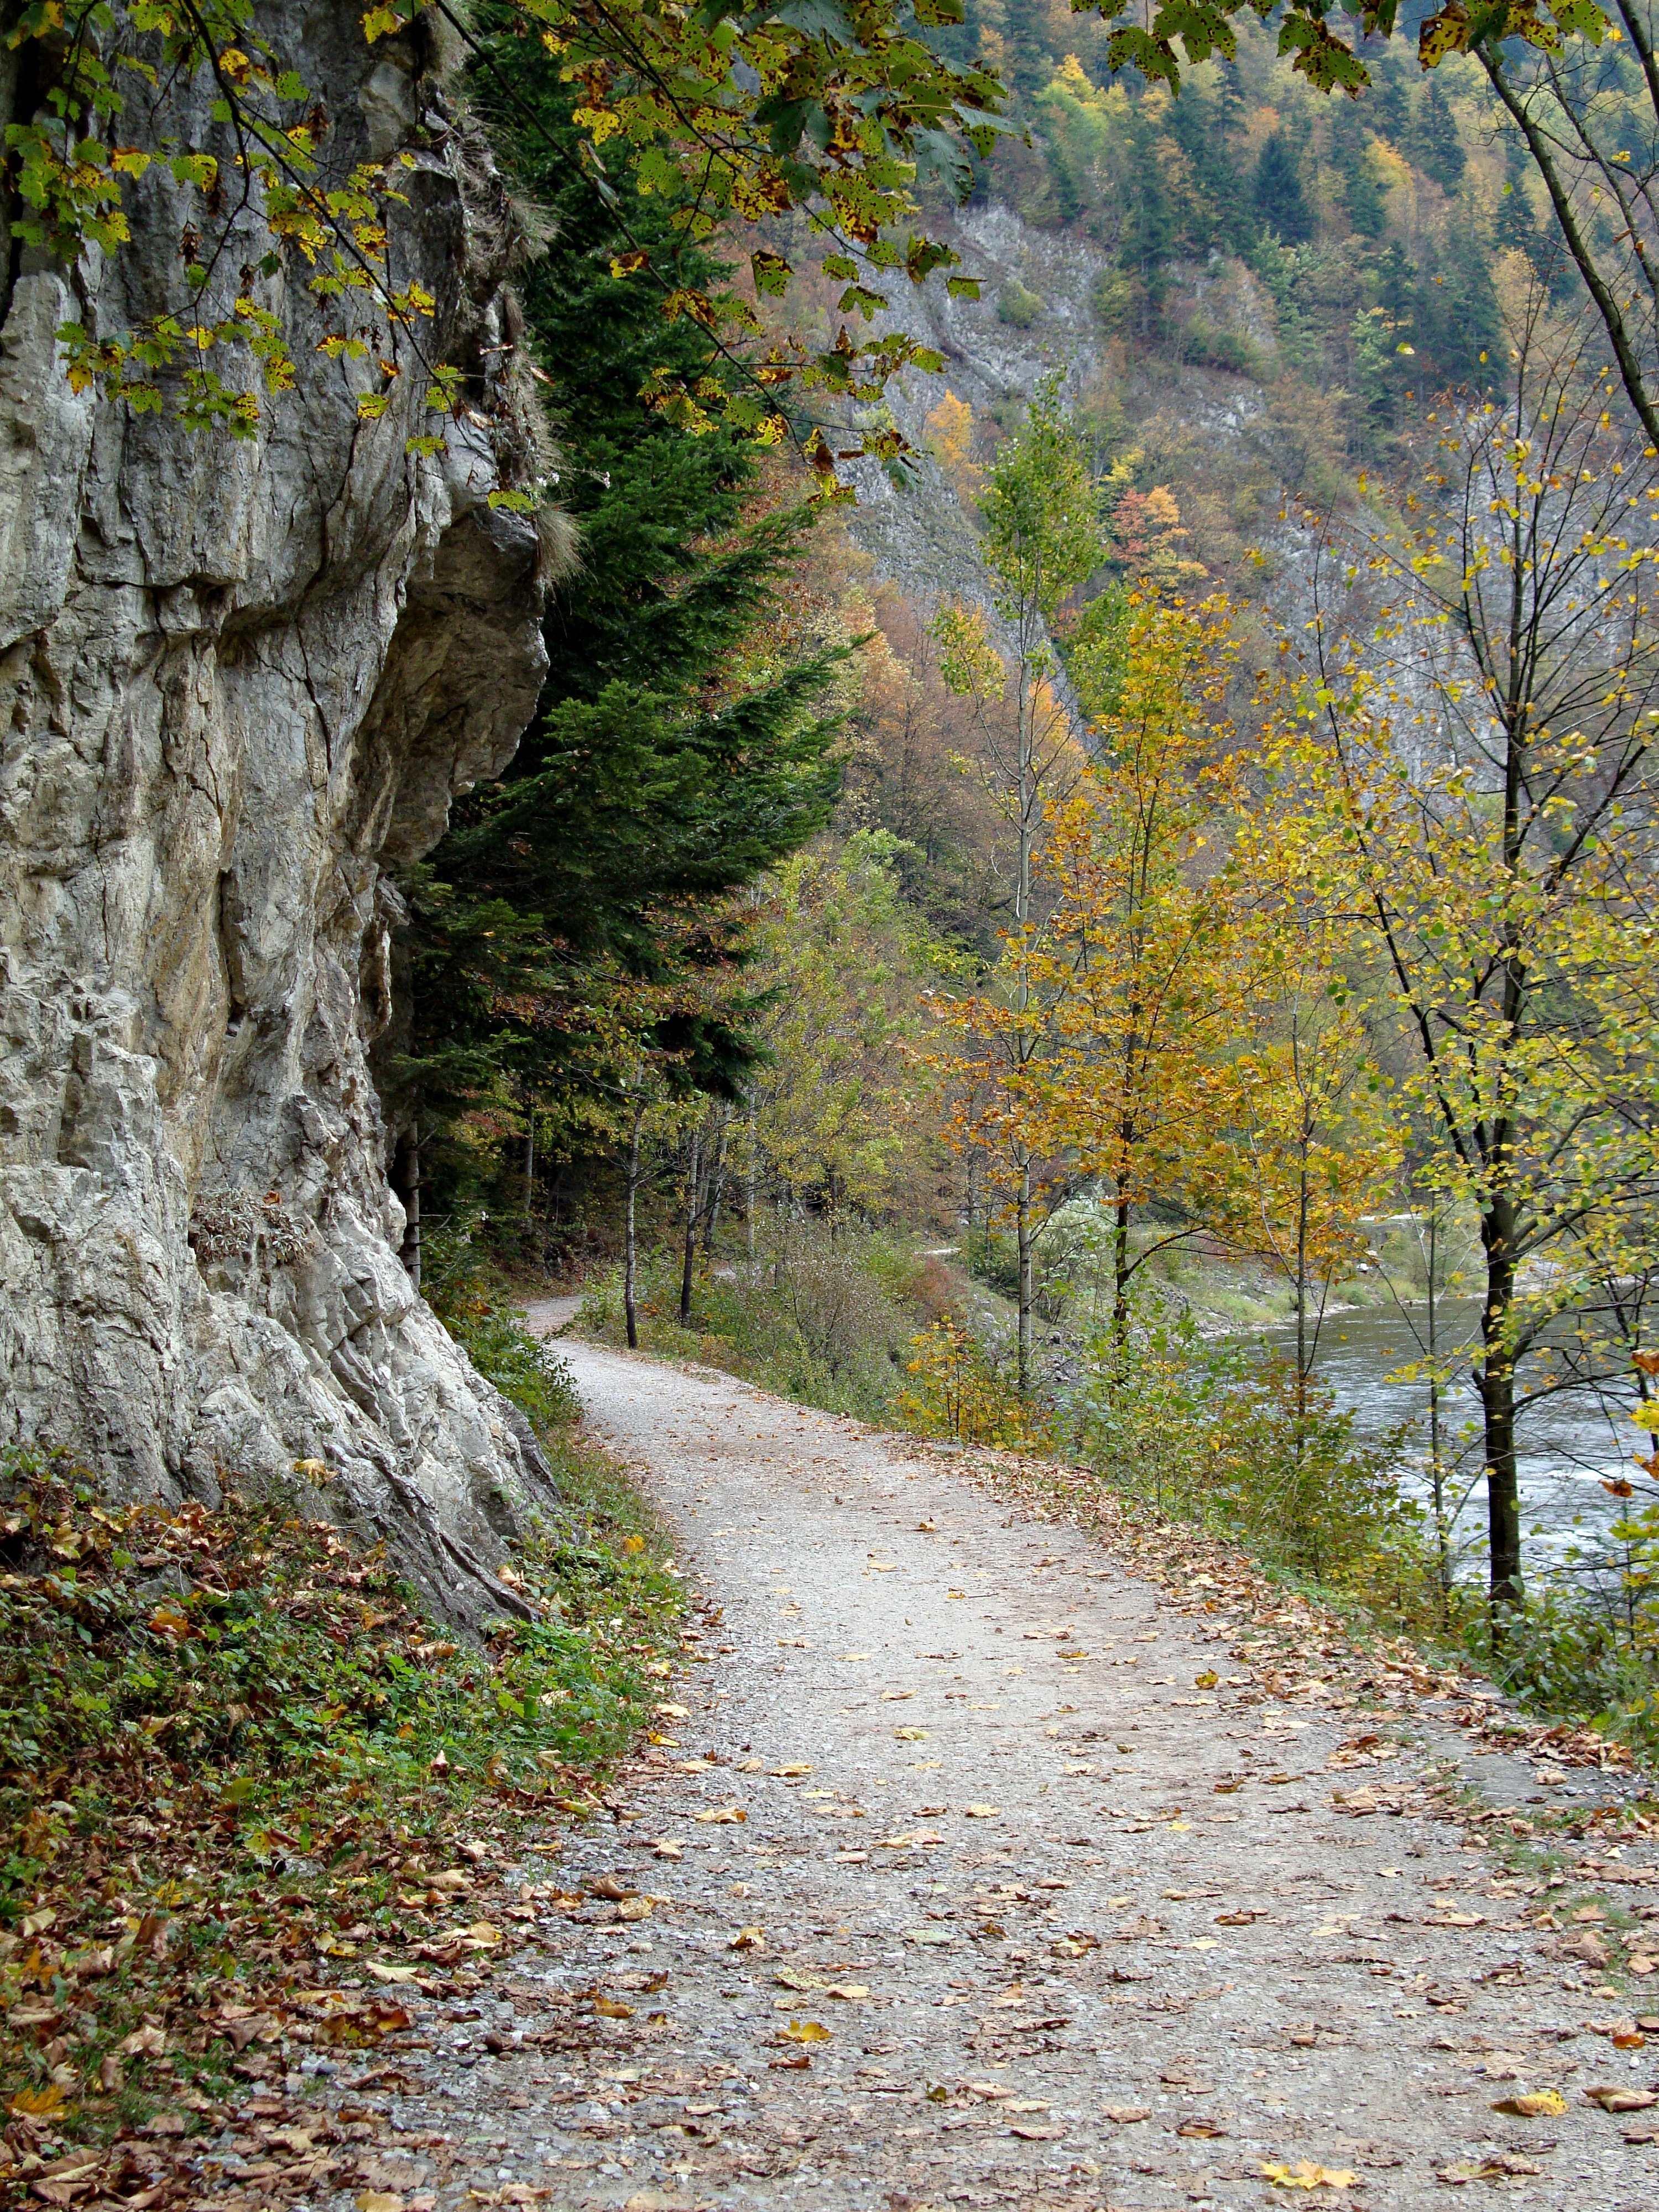
landscape, tree, nature, forest, wilderness, plant, trail, leaf, valley, stream, autumn, park, tourism, season, colors, way, woodland, the silence, pieniny, woody plant